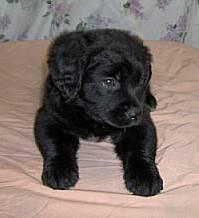
dog